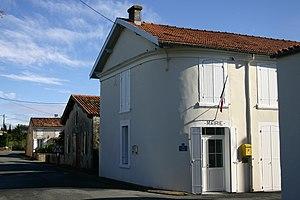
Mairie de Nachamps
Nachamps est une commune du sud-ouest de la France, située dans le département de la Charente-Maritime. Ses habitants sont appelés les Nachamptais et les Nachamptaises.